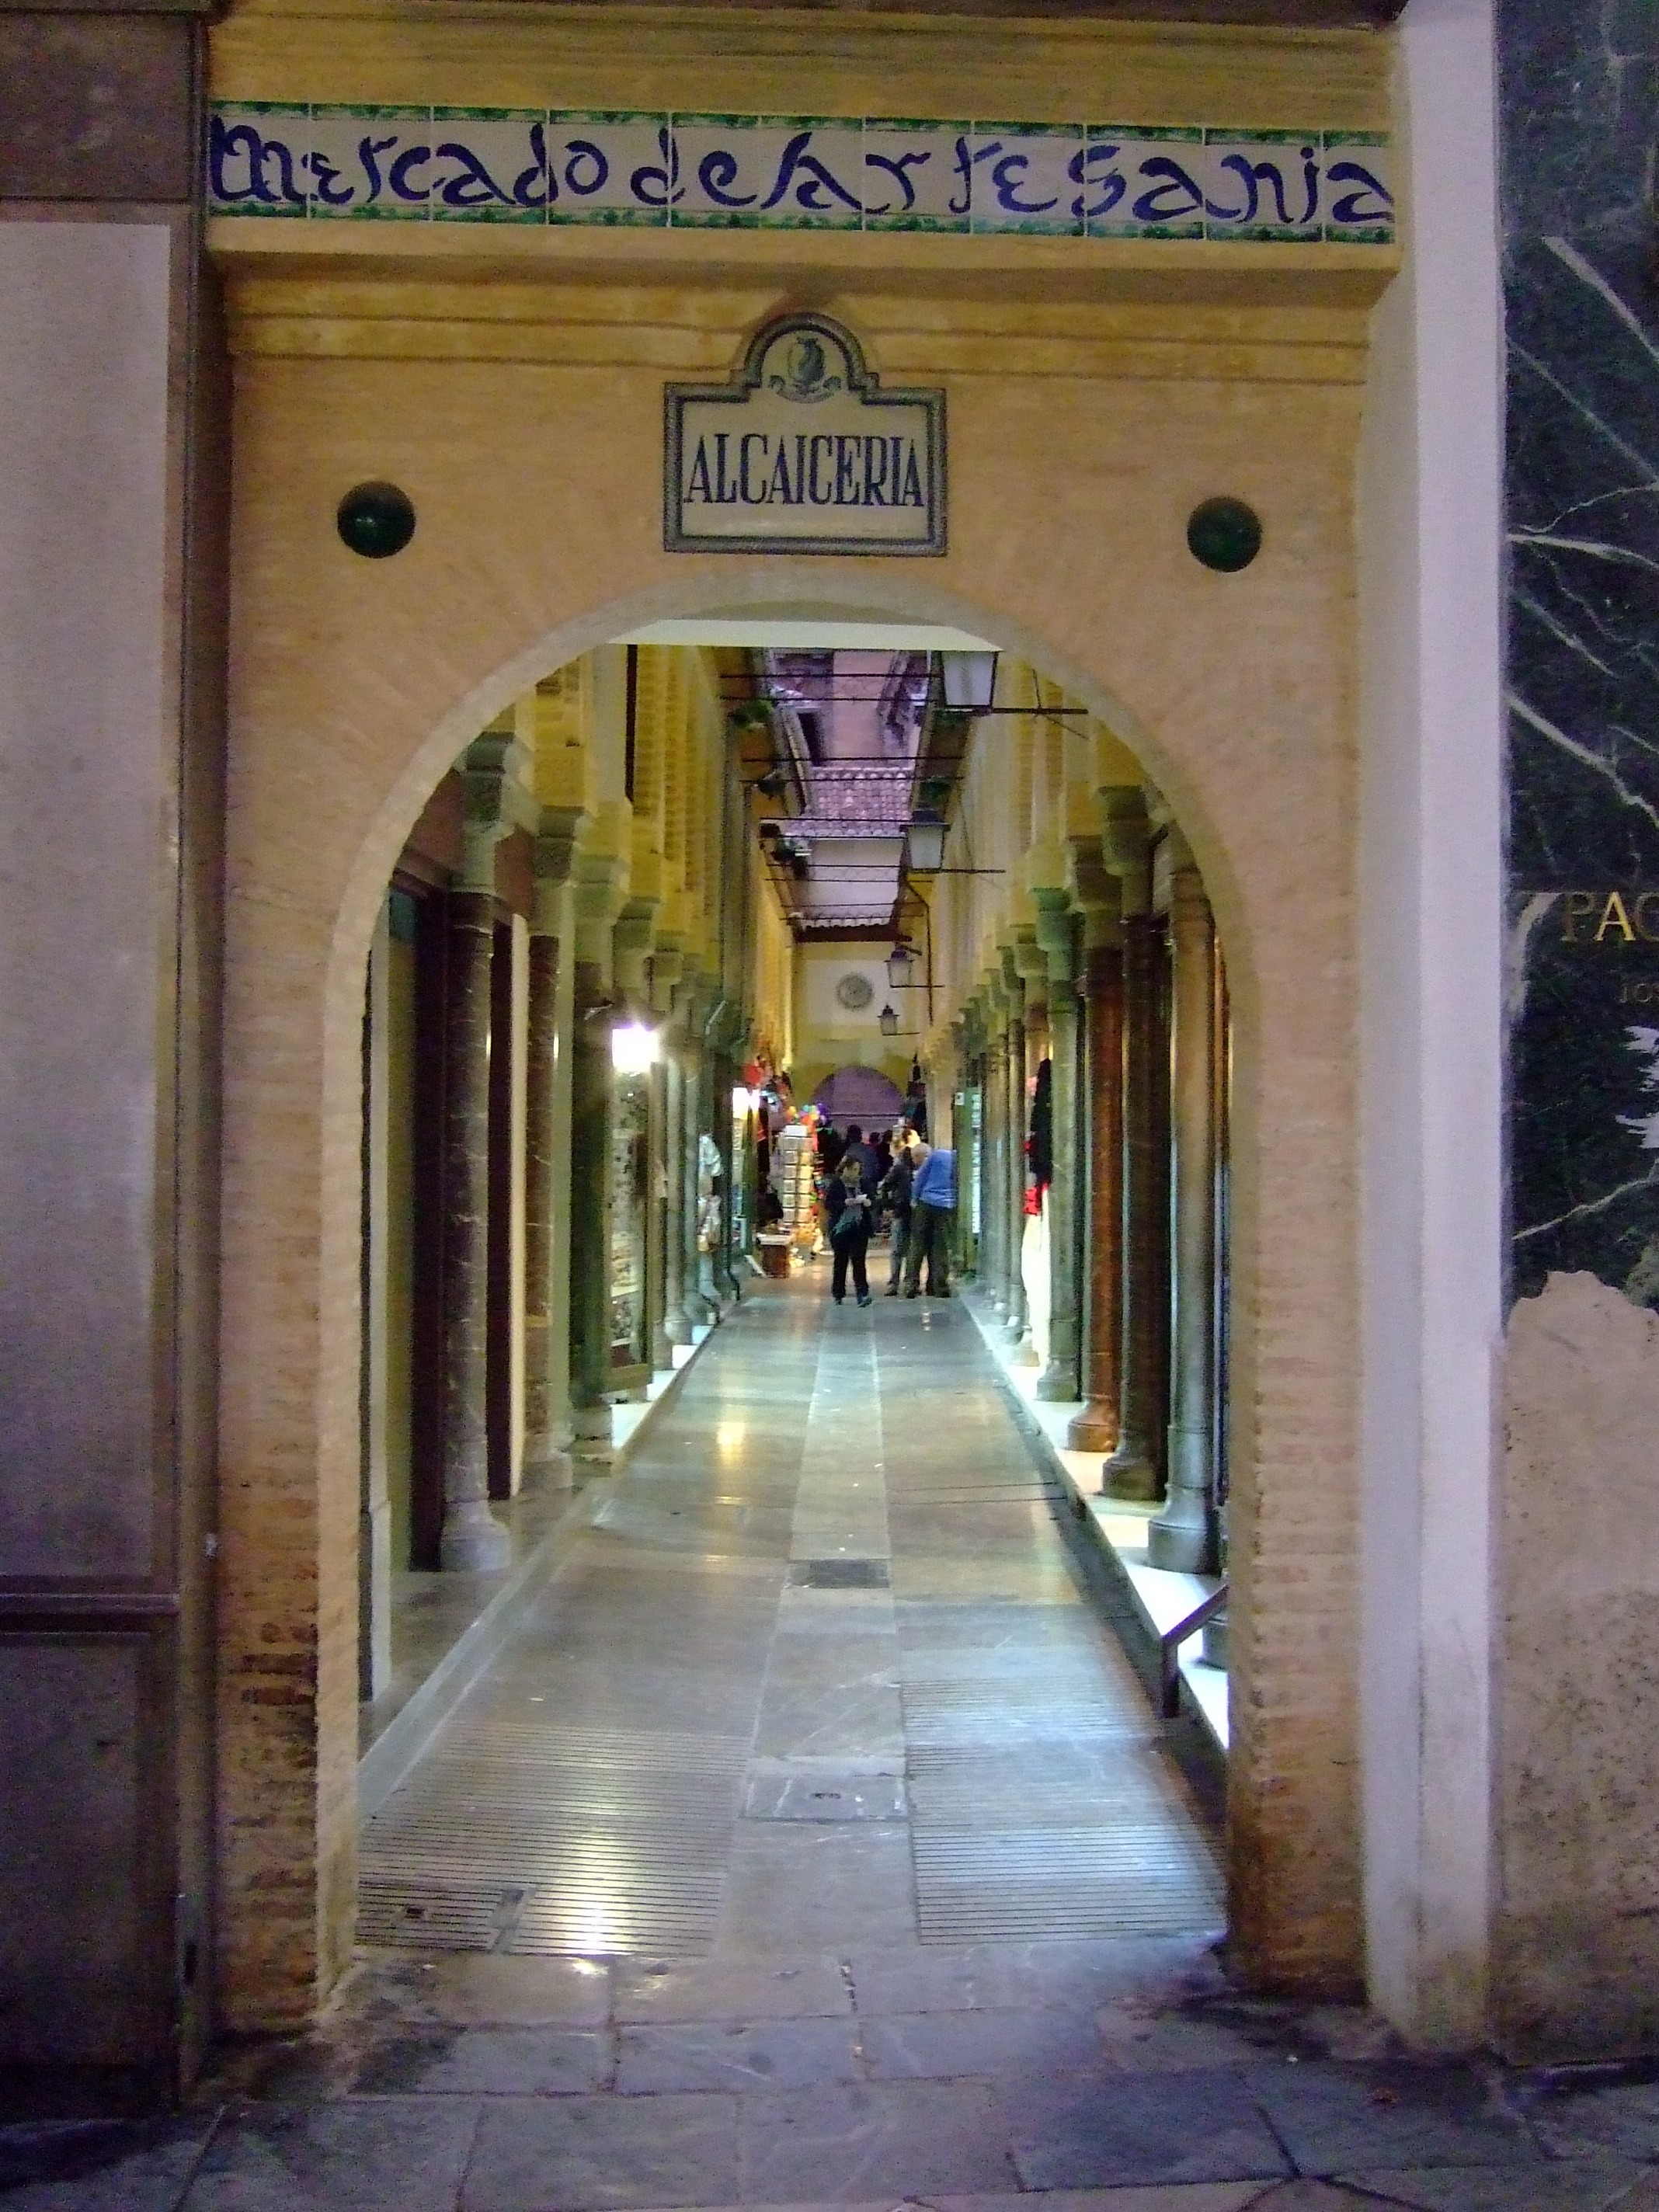
street, town, building, place of worship, spain, andalusia, arcade, granada, ancient history, alcaicer a